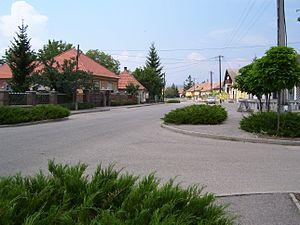
Tard est un village et une commune du comitat de Borsod-Abaúj-Zemplén en Hongrie.